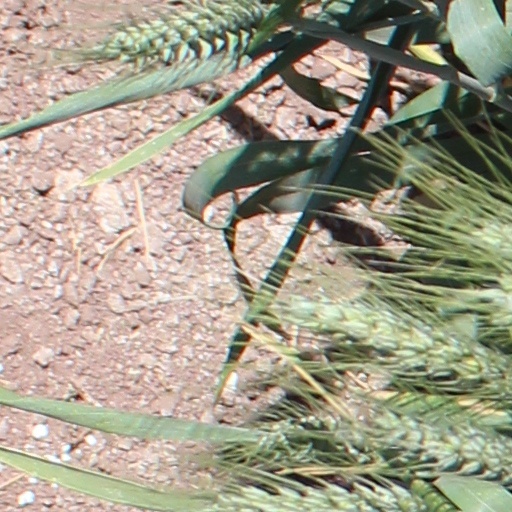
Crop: wheat